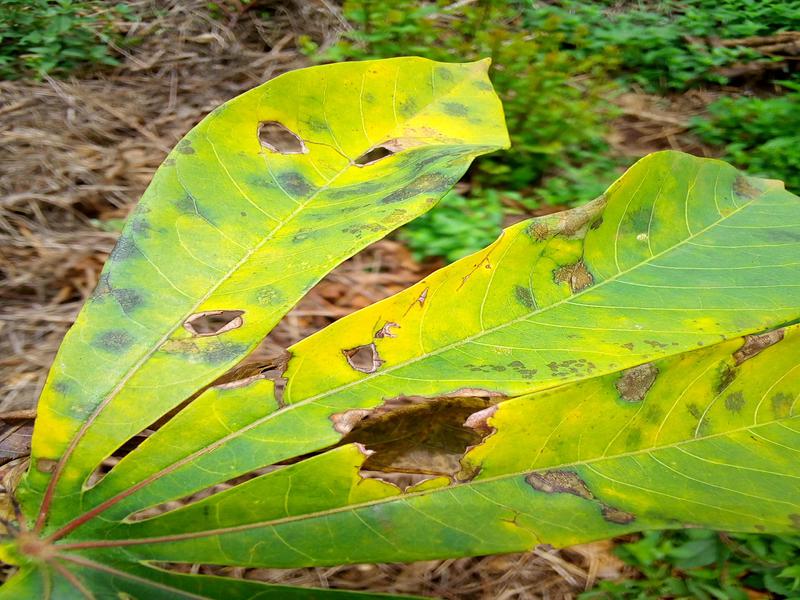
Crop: cassava
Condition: bacterial_blight